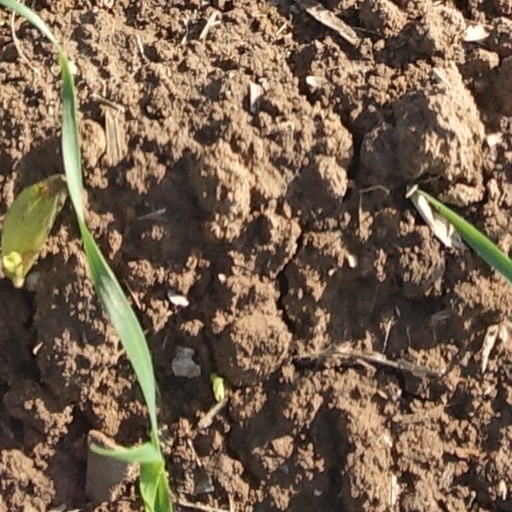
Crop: wheat